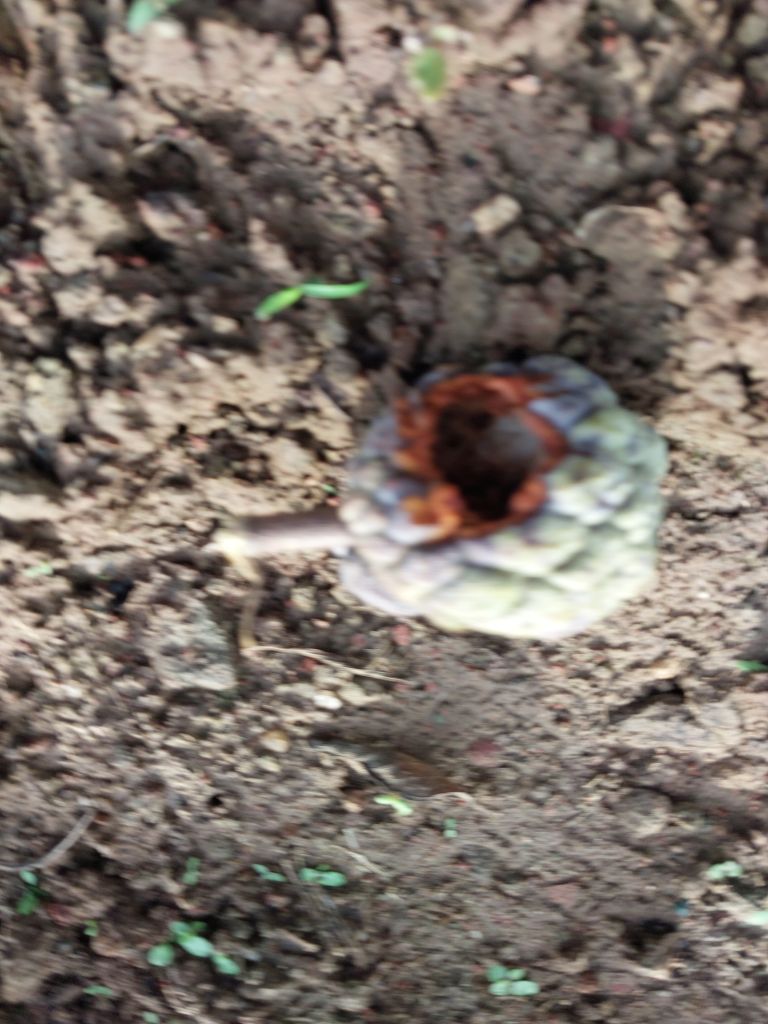
Disease label: Blank Canker